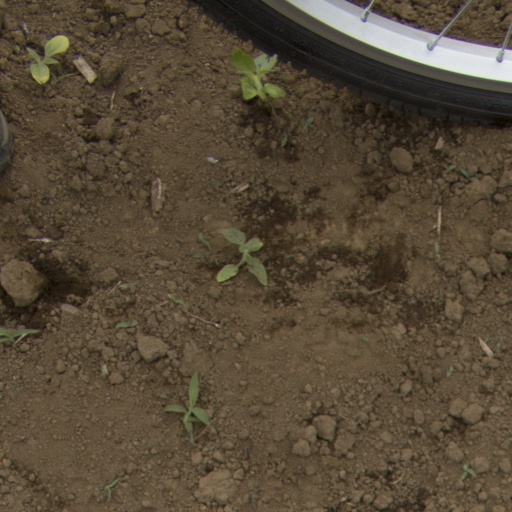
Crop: Jerusalem artichoke